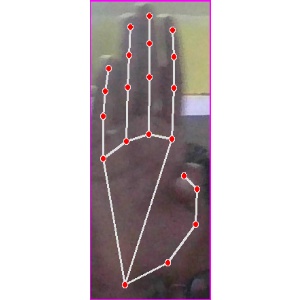
अक्षर: झ